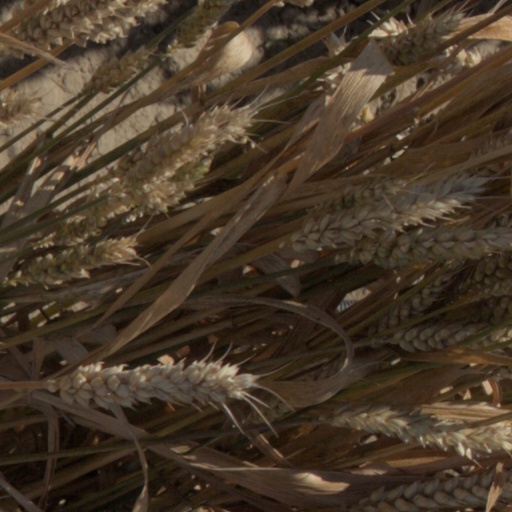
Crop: wheat